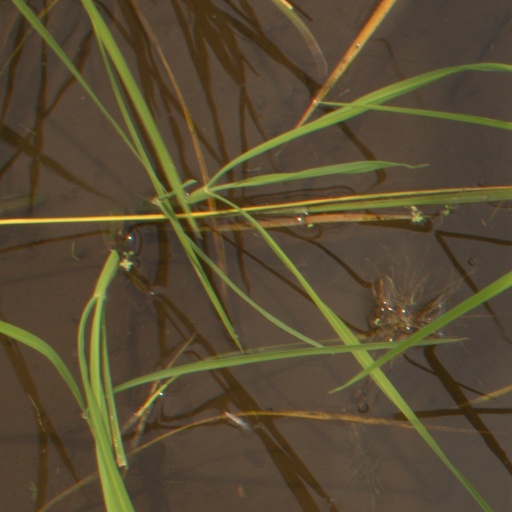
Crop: rice